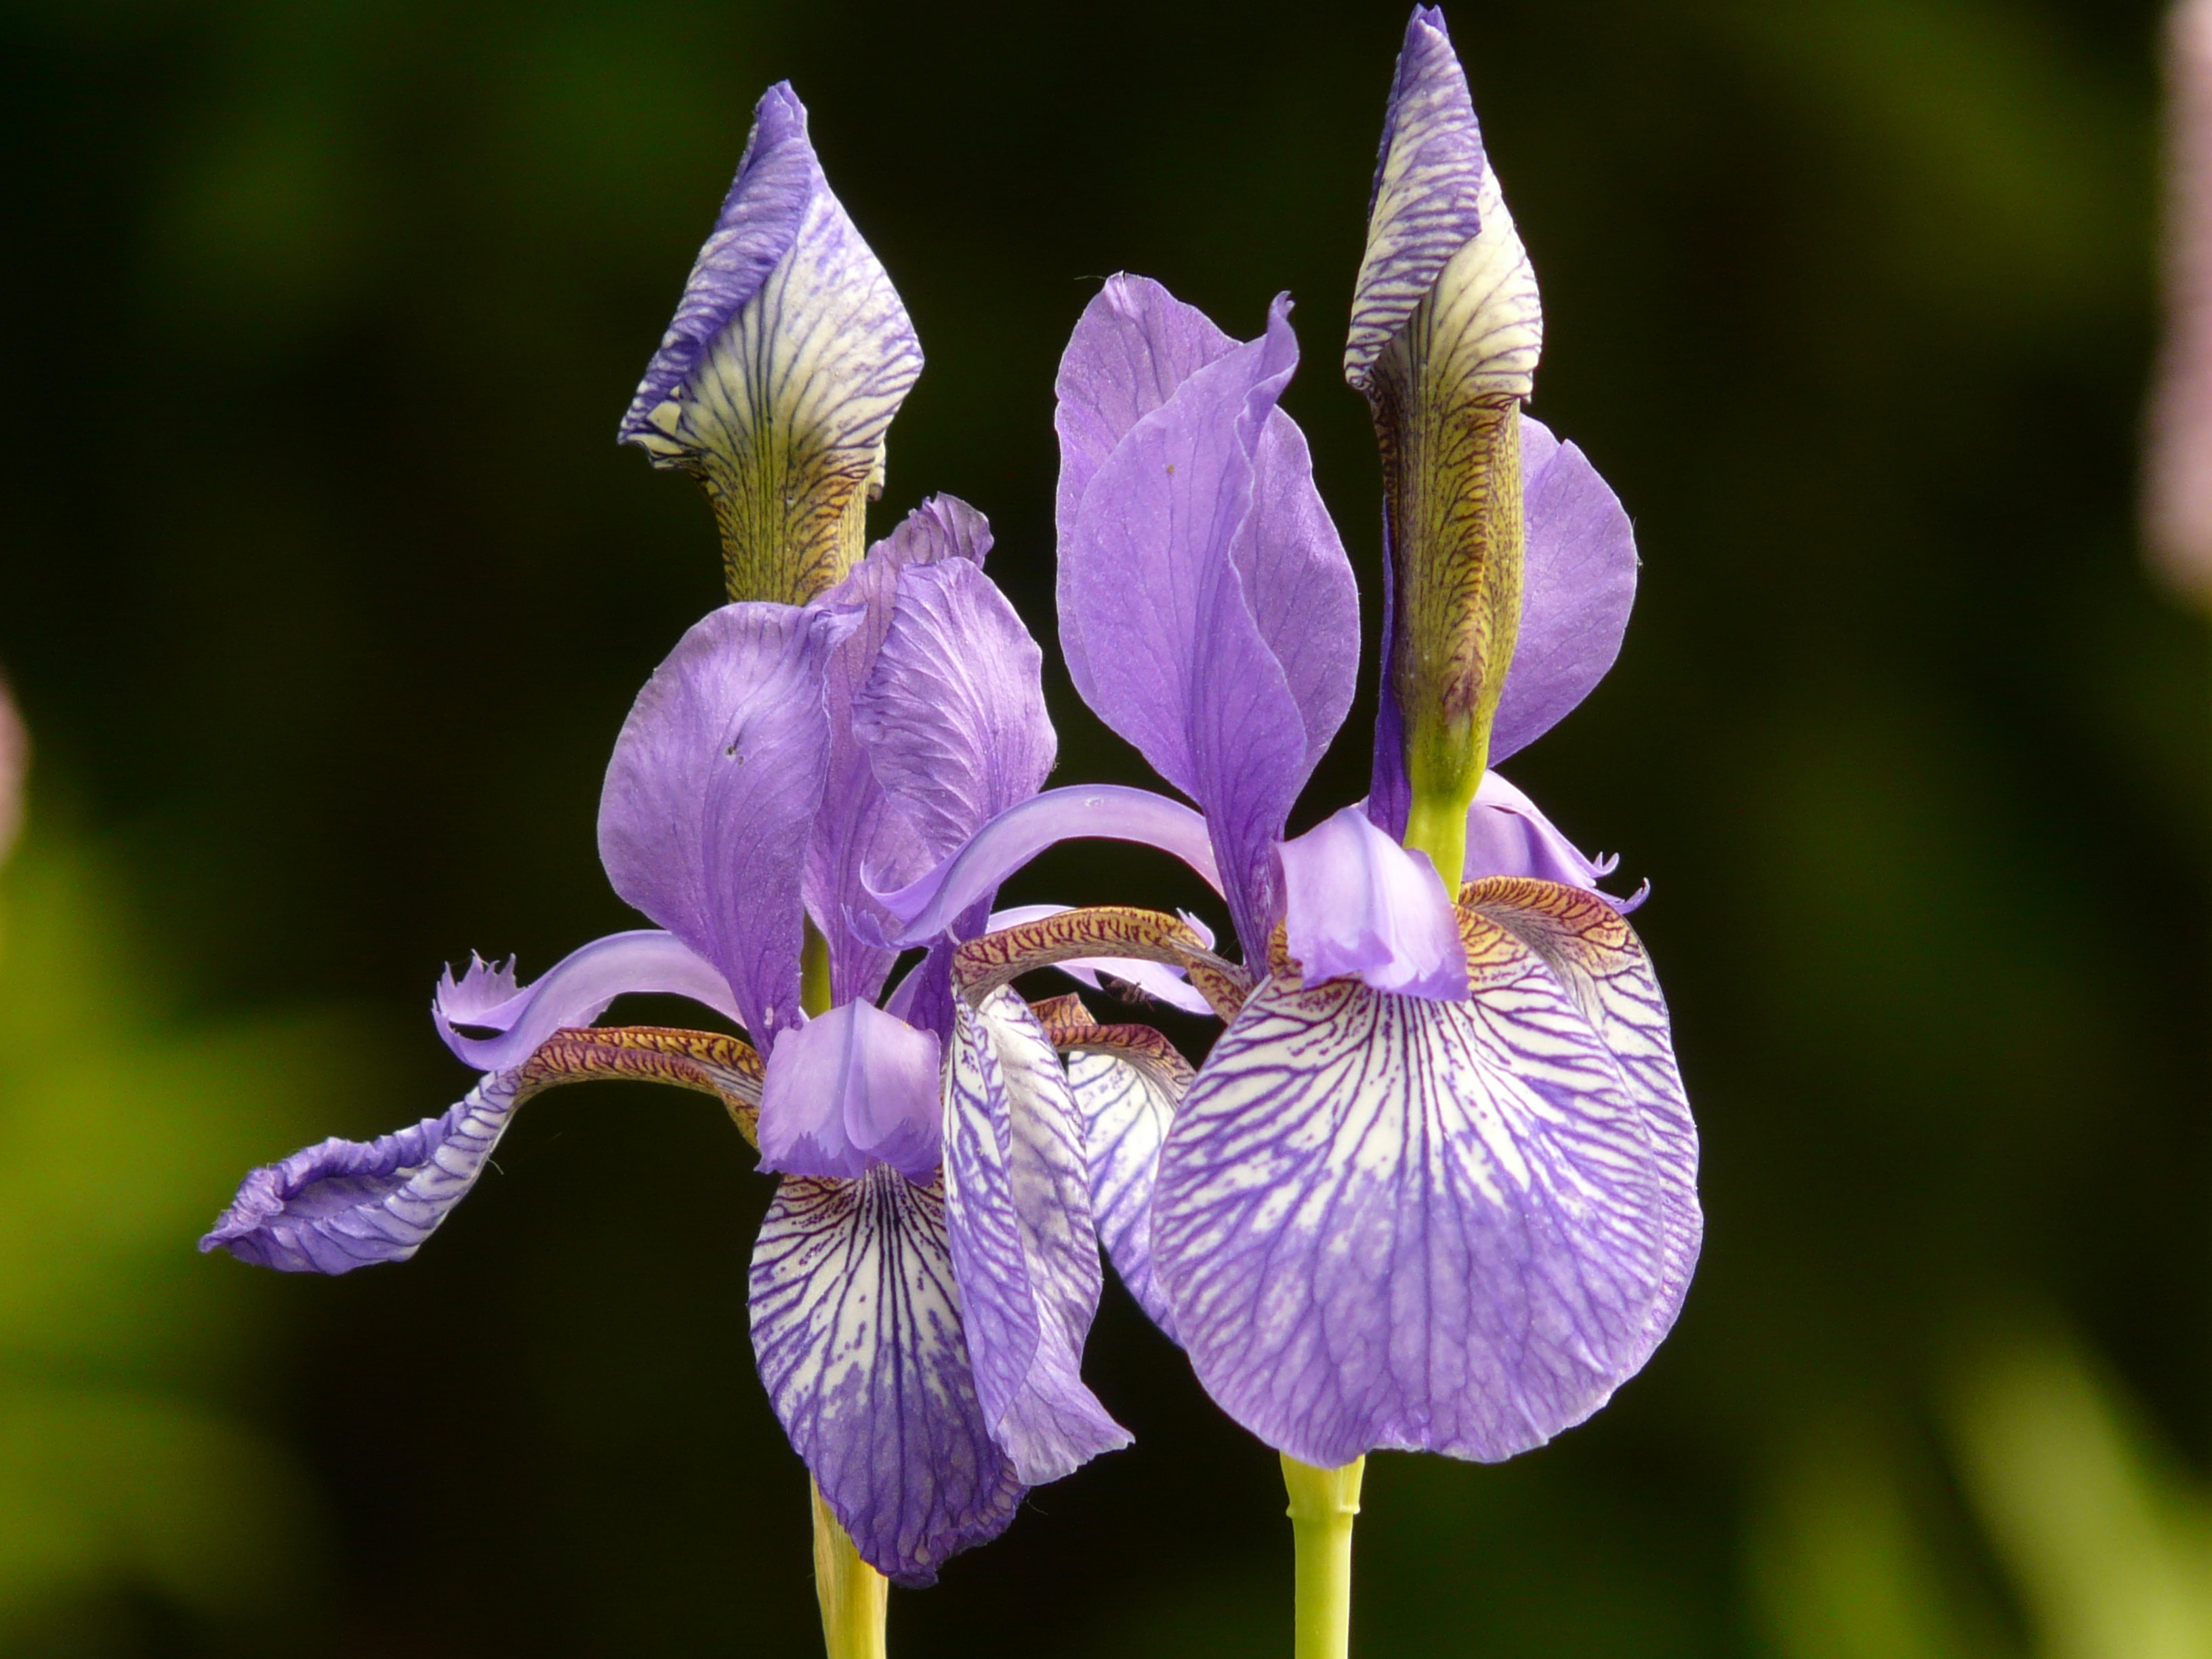
blossom, plant, flower, petal, bloom, macro, botany, close, flora, wildflower, stalk, iris, eye, violet, macro photography, ornamental plant, flowering plant, blue violet, iris versicolor, land plant, iris family, different colored irises